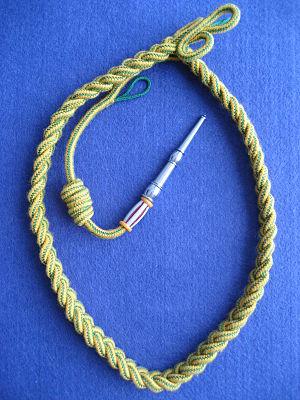
Le 1ᵉʳ régiment de chasseurs est une unité de cavalerie de l’armée française constituée sous l'Ancien Régime. Il se distingua lors des campagnes des guerres de la Révolution et de l'Empire aux batailles de Valmy, Hohenlinden, Austerlitz, Wagram, et de la Moskowa.